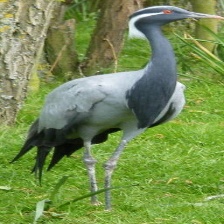
Species: DEMOISELLE CRANE
Scientific name: GRUS VIRGO
ImageNet parent category: crane